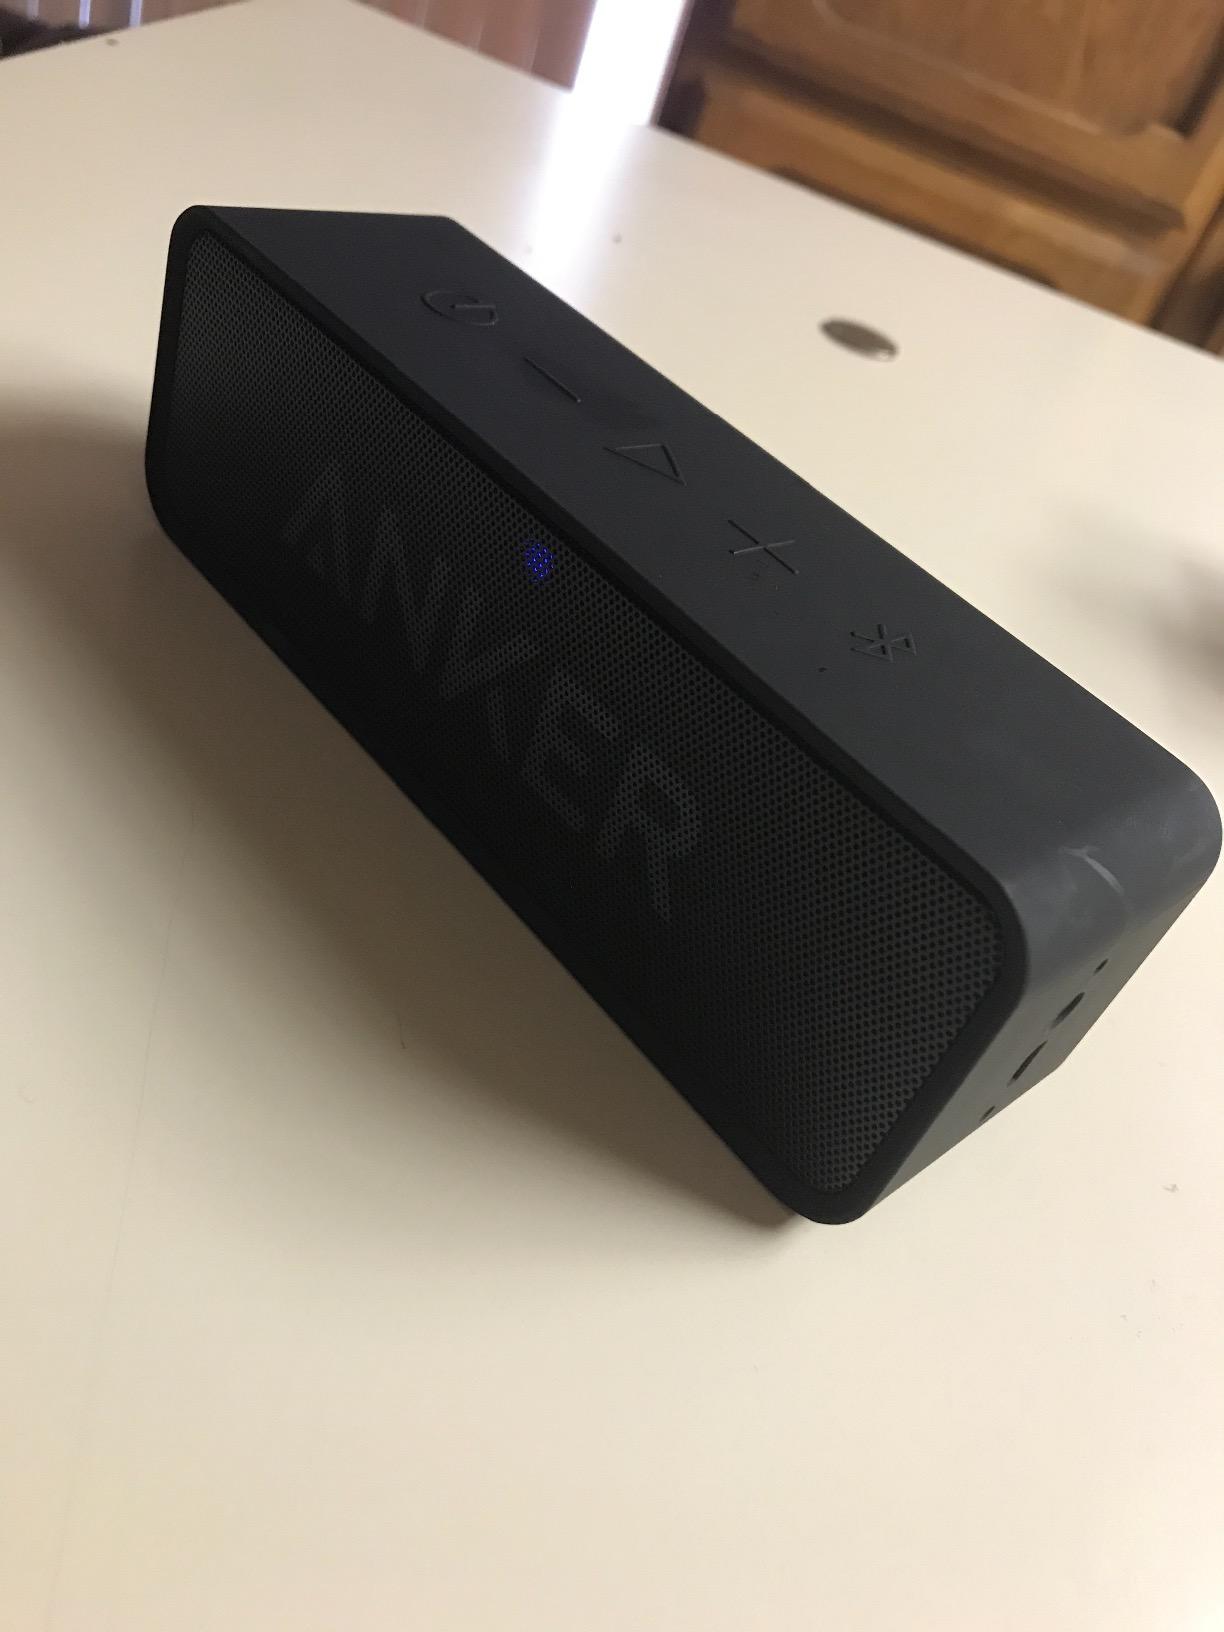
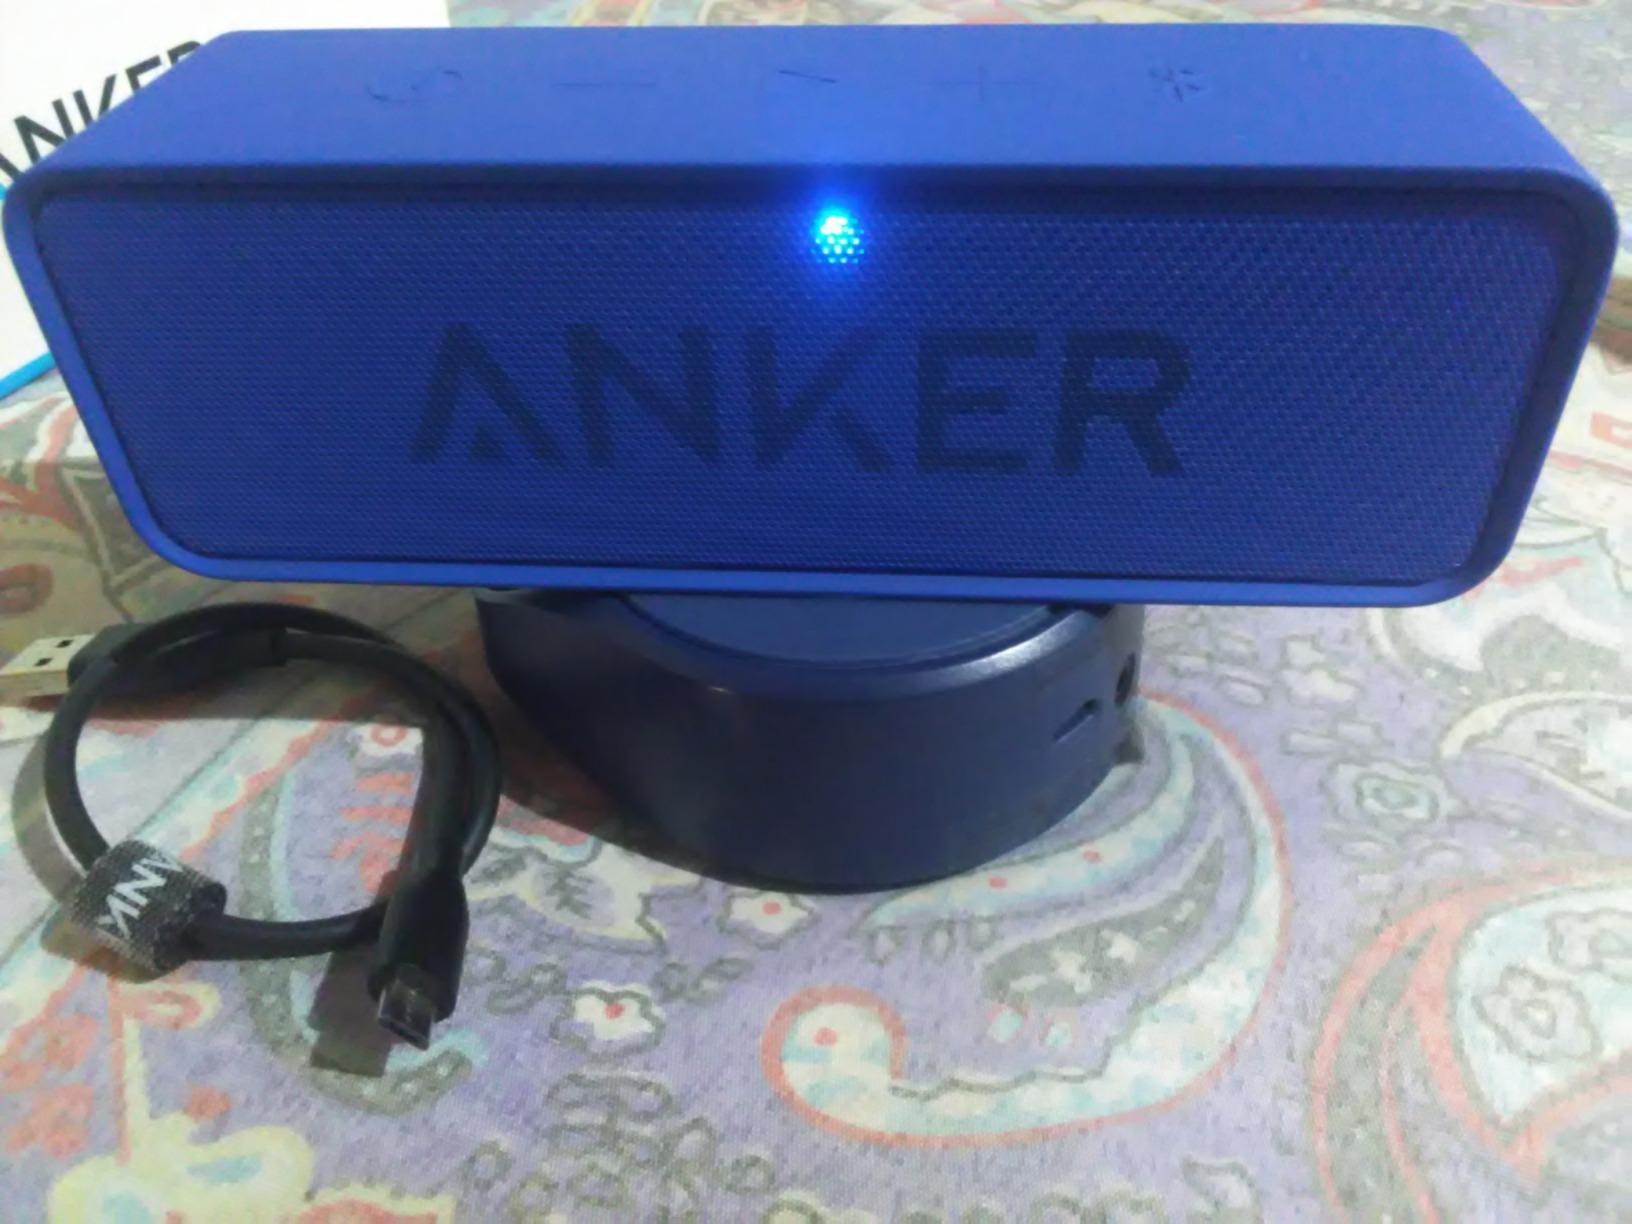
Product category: speaker
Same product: no